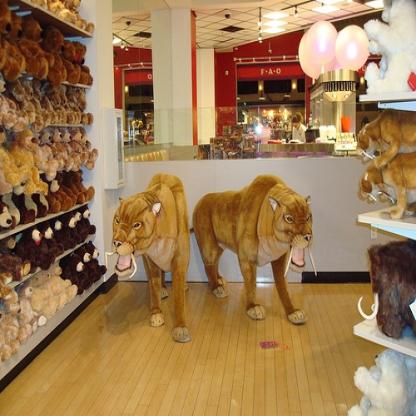
Scene: Indoor